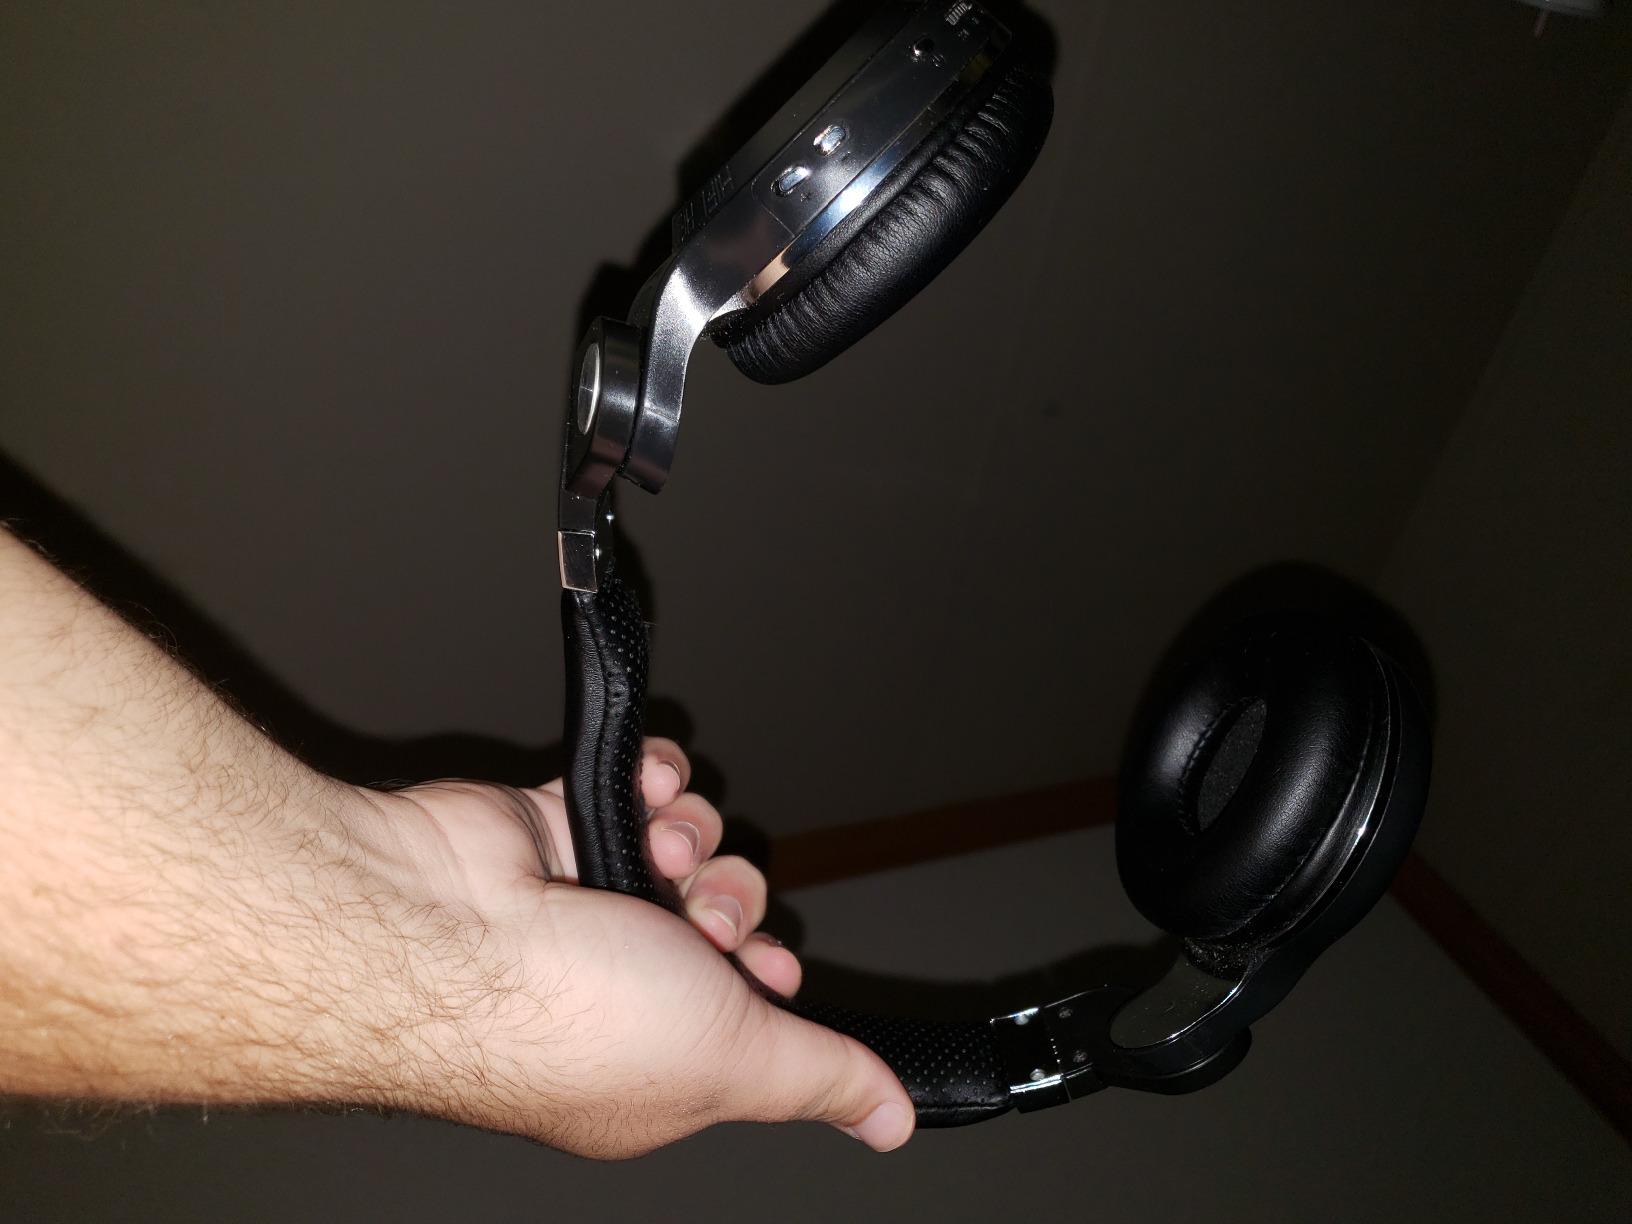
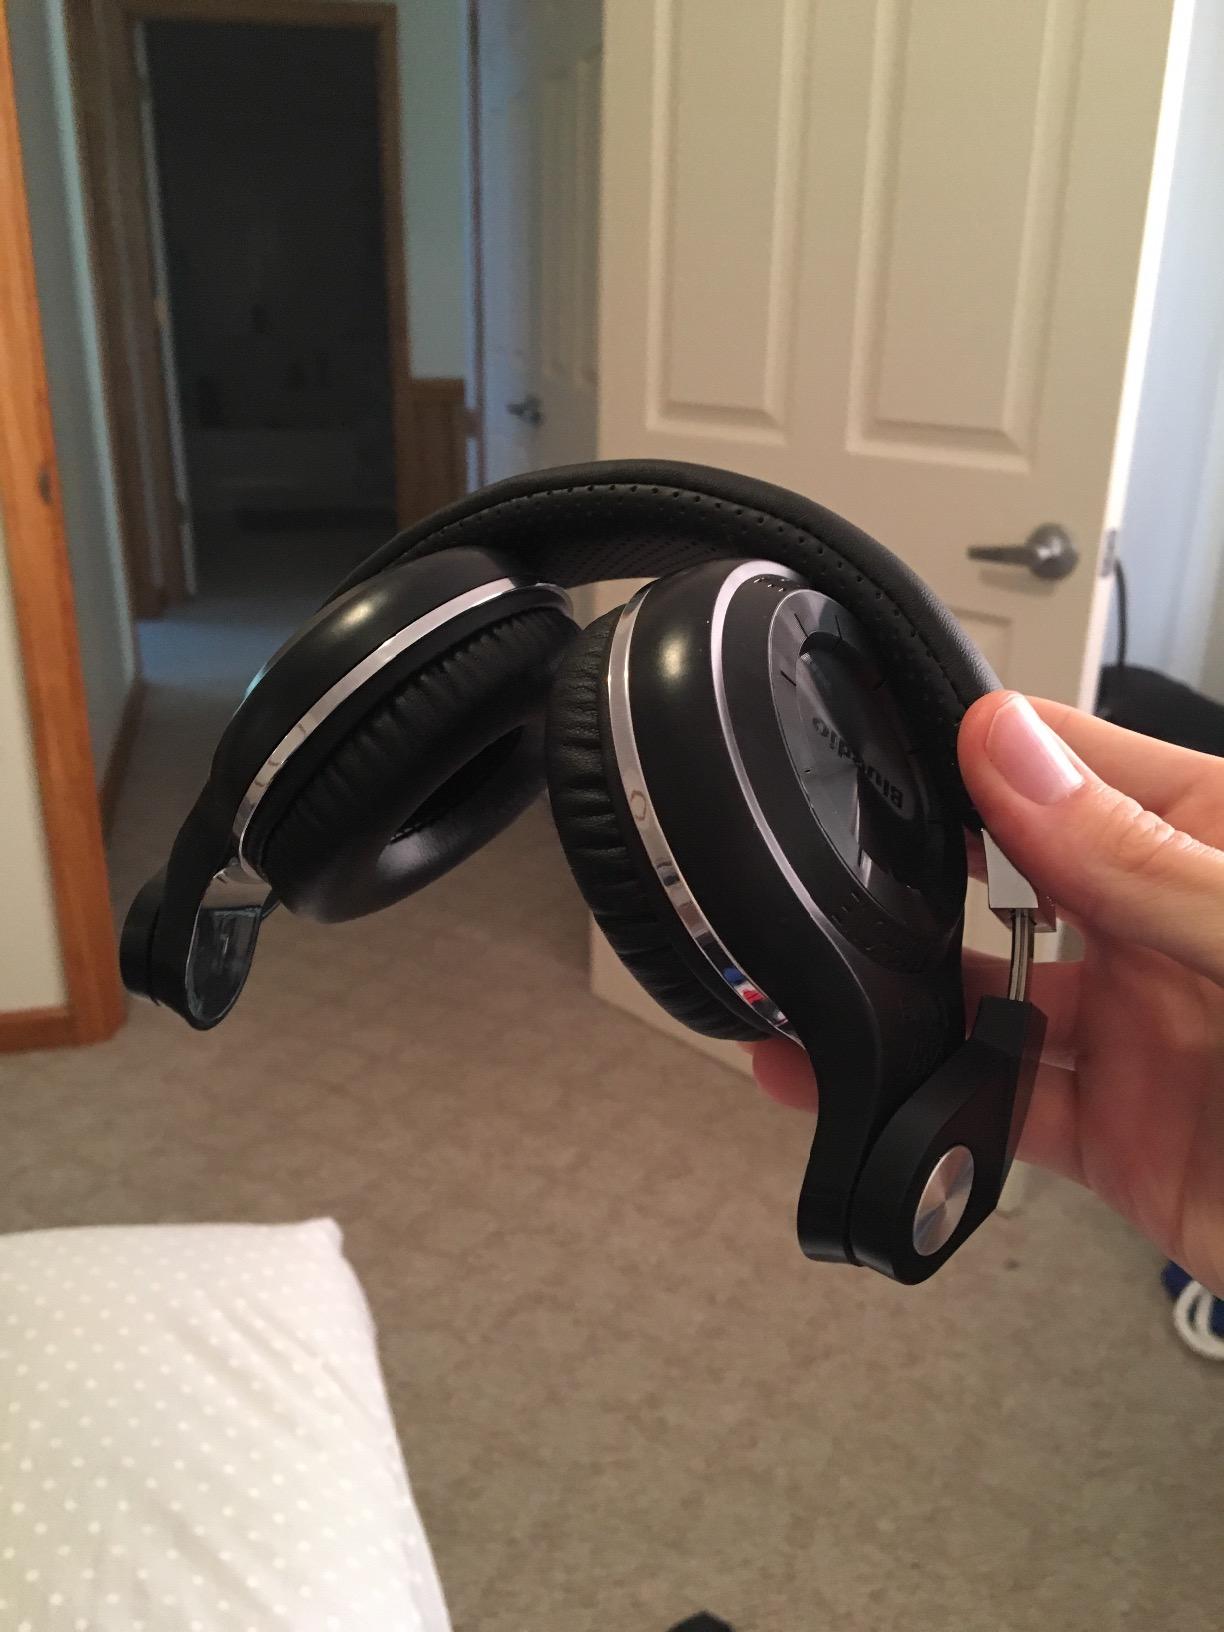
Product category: headphones
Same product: yes